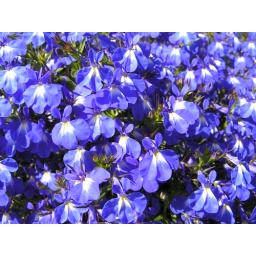
Tiny blue flowers in a big pot. (Copenhagen)